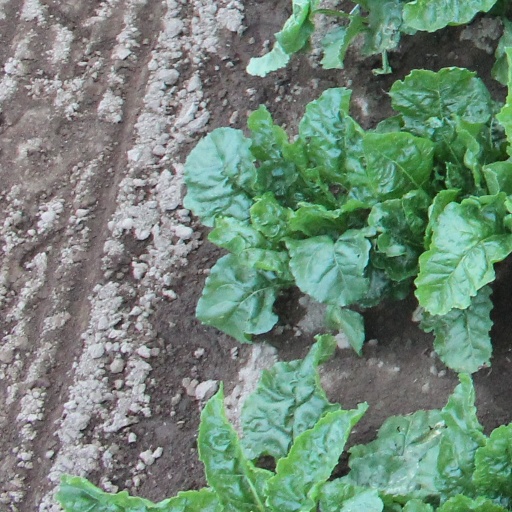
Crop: sugar beet